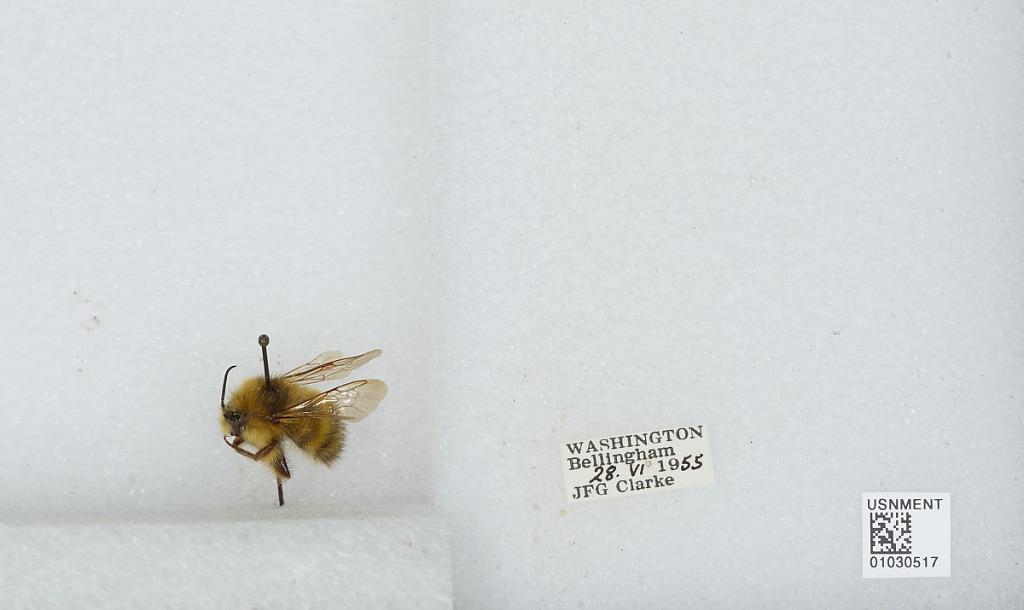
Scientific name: Bombus (Pyrobombus) sitkensis Nylander
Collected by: J. Clarke
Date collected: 1955-6-28
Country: United States
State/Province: Washington
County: Whatcom
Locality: Bellingham
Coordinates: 48.7503, -122.475